Akemi (company)

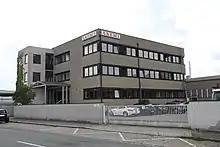
Akemi's company building in Nuremberg

Torsten Hamann expanded the company's premises to 12,000 m², extended the product range and reorganised production, dispatch and logistics. He stayed abreast of new developments at the beginning of globalisation and established production plants and distribution centres abroad.